Estella Sneider

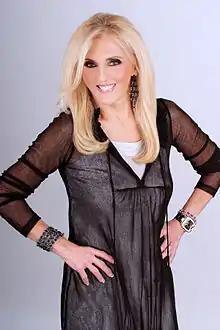

Estella Sneider (also known as Dr. Estella, born September 3, 1950) is a Mexican television and radio personality, sex therapist, psychologist, author, and socialite. She is also known for her appearances on the "Real Housewives of Beverly Hills" with her son Mauricio Umansky and daughter-in-law actress Kyle Richards.